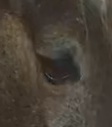
Face region: eyes (orbital_tightening_and_eye_area)
Pain indicator: not_present